Icosahedron

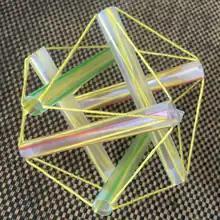
A tensegrity Jessen's icosahedron

The great icosahedron is one of the four regular star Kepler–Poinsot polyhedra. Its Schläfli symbol is {3, }. Like the convex form, it also has 20 equilateral triangle faces, but its vertex figure is a pentagram rather than a pentagon, leading to geometrically intersecting faces. The intersections of the triangles do not represent new edges.